City status in the United Kingdom

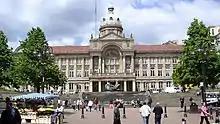
Birmingham was the first English town without an Anglican cathedral to be granted city status. Birmingham City Council meets at the Council House.

The link with Anglican dioceses was broken within England in 1889 when Birmingham successfully petitioned for city status (it was pre-empted in Ireland by Belfast in 1888) on the grounds of its large population and history of good local government. At the time of the grant, Birmingham lacked an Anglican cathedral, although the parish church later became a cathedral in 1905. This new precedent was followed by other large municipalities: Leeds and Sheffield became cities in 1893, and Bradford, Kingston upon Hull and Nottingham were honoured on the occasion of Queen Victoria's Diamond Jubilee in 1897. The last three had been the largest county boroughs outside the London area without city status.